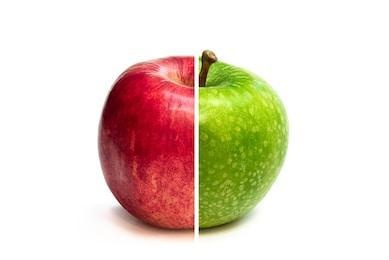
Label: apple